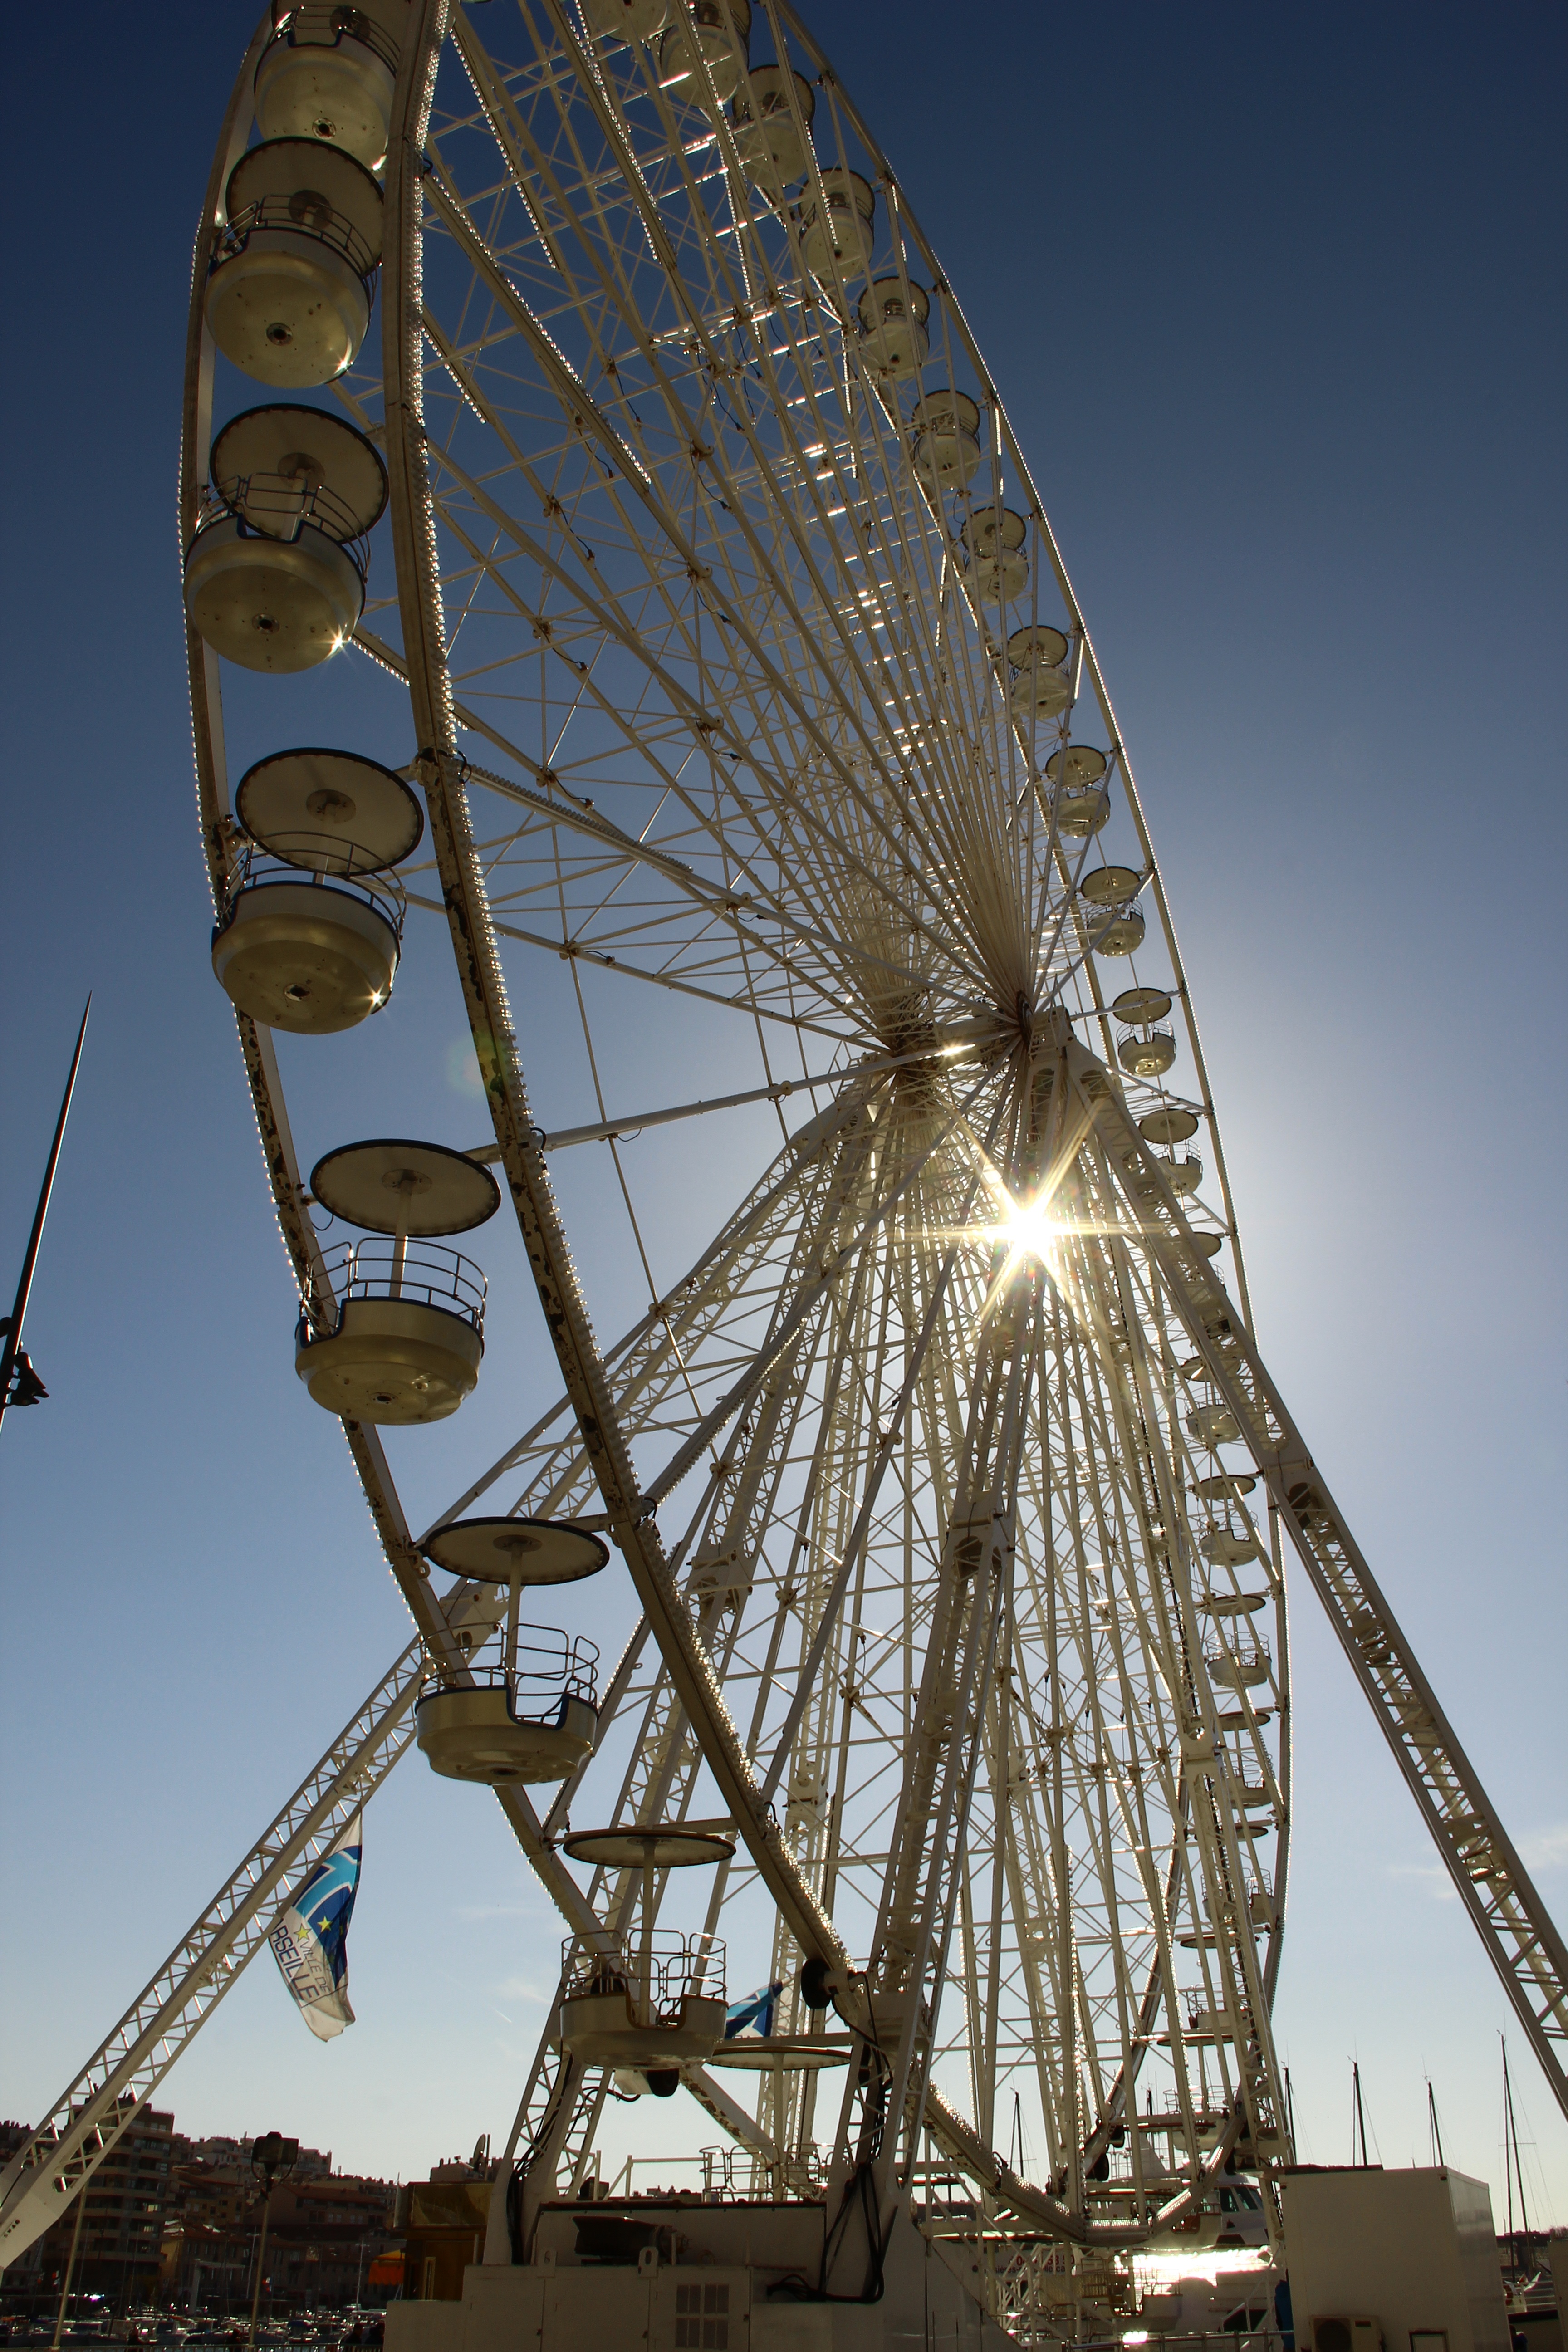
wheel, recreation, ferris wheel, amusement park, park, landmark, port, tourist attraction, marseille, amusement ride, outdoor recreation, geographical feature